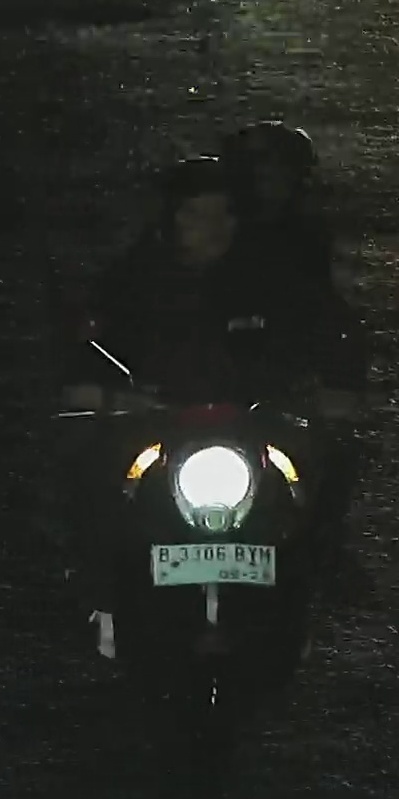
person-with-helmet: 2
person-without-helmet: 0